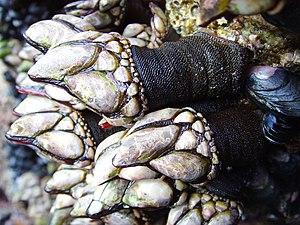
Pollicipes est un genre d'arthropodes marins du sous-embranchement des crustacés, de l'infra-classe des cirripèdes, de l'ordre des pédonculés, de la famille des Pollicipedidae. Ils sont communément appelés « pouce-pieds ».